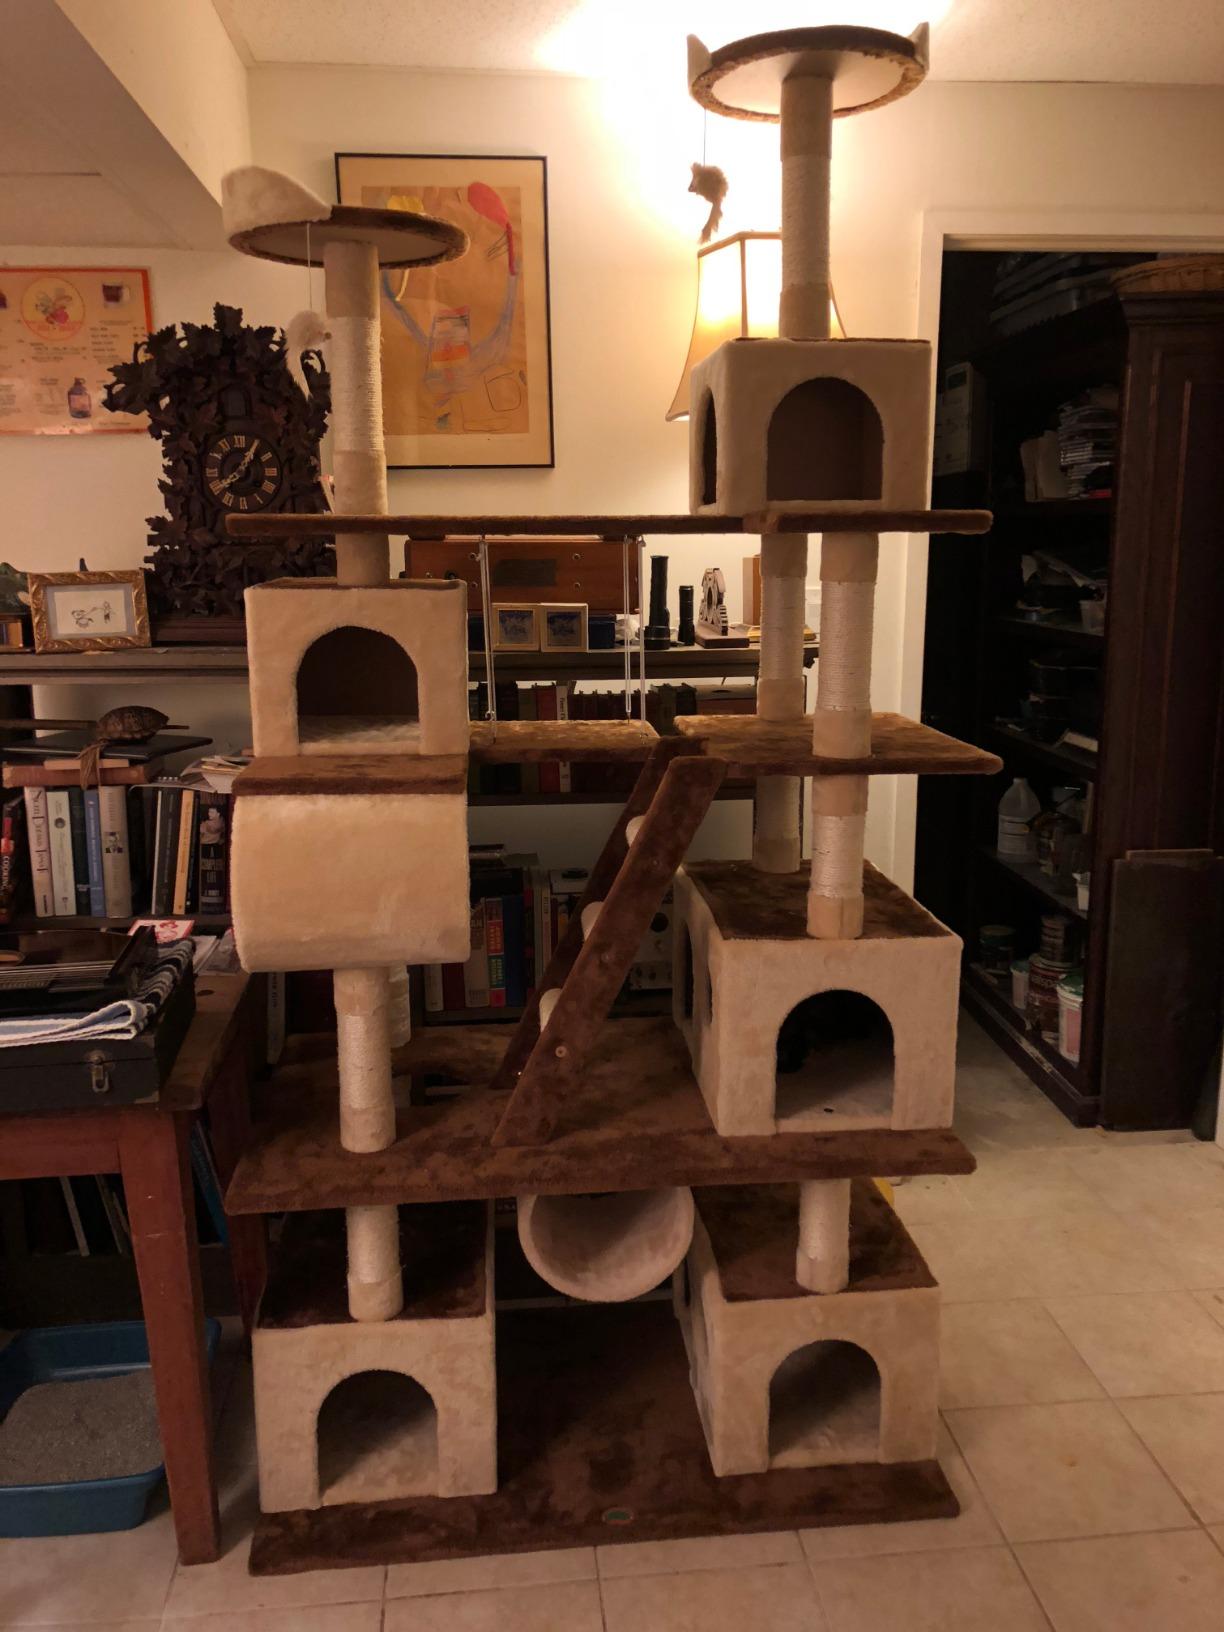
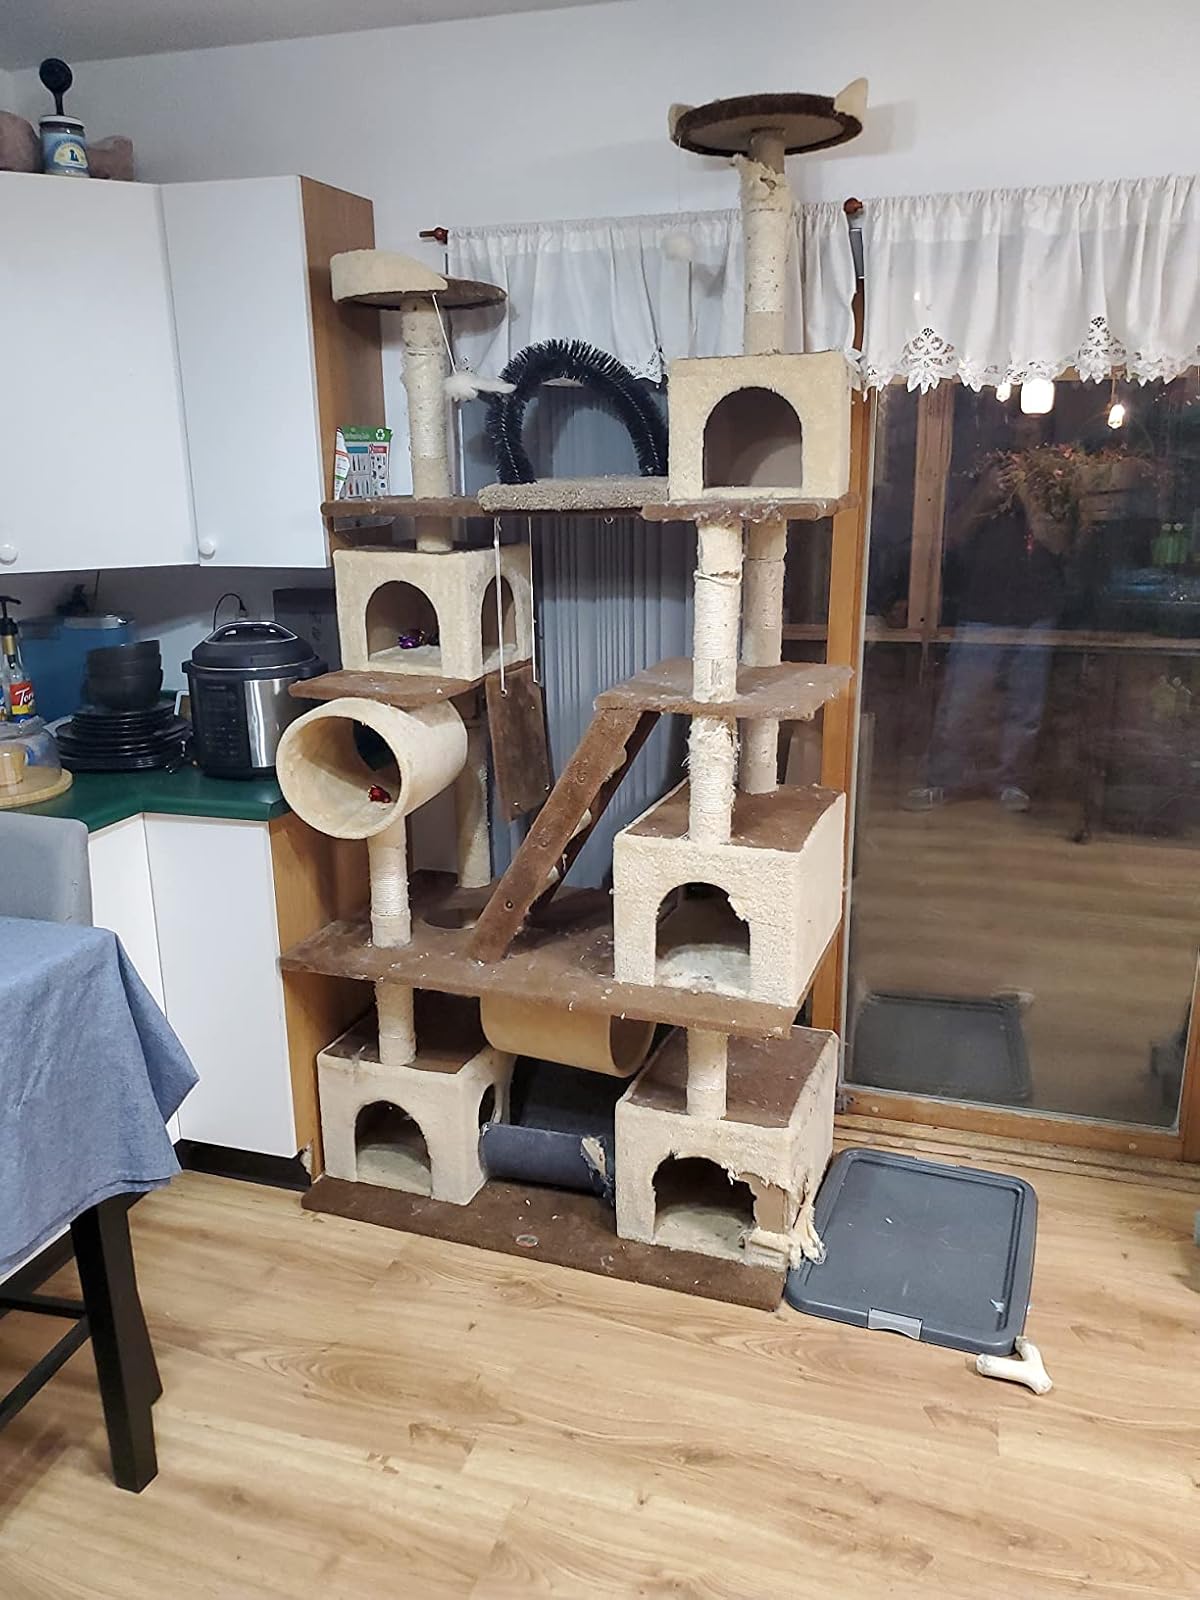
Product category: items_cat tree
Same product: yes